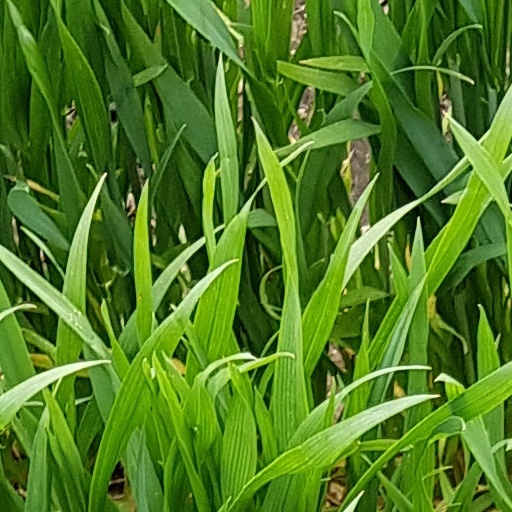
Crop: wheat